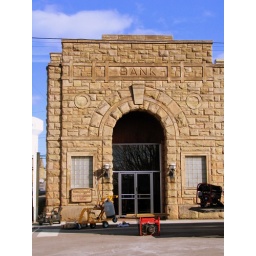
Now a lawyers office. Across the street from the Fentress County Courthouse.  That's road contruction equipment in the foreground.